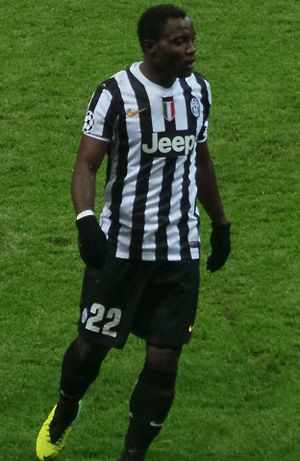
Kwadwo Asamoah
Kwadwo Asamoah er en ghanesisk fodboldspiller, der spiller som midtbanespiller i den italienske Serie A-klub Juventus. Han har tidligere desuden optrådt i den italienske Serie A-klubber Udinese og Torino FC samt Liberty Professionals i sit hjemland, for schweiziske AC Bellinzona.